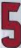
Number: 5